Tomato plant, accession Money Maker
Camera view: tilt-top (135 deg); turntable rotation: 150 degrees
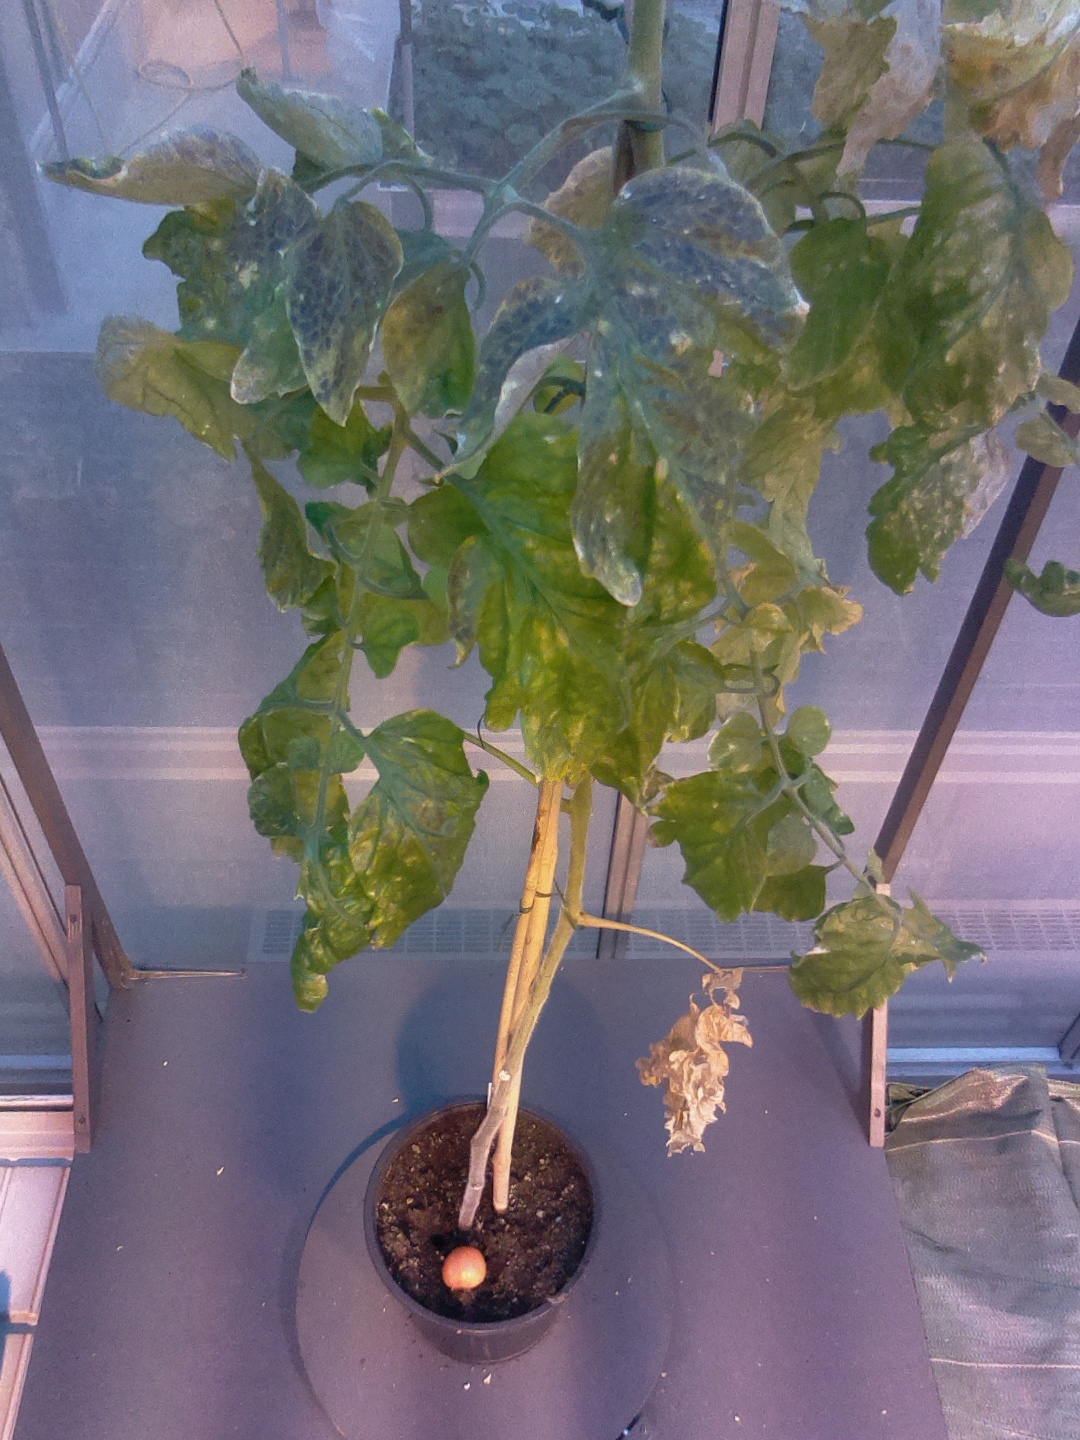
BBCH growth stage 81: 10%-20% of fruits show typical fully ripe color